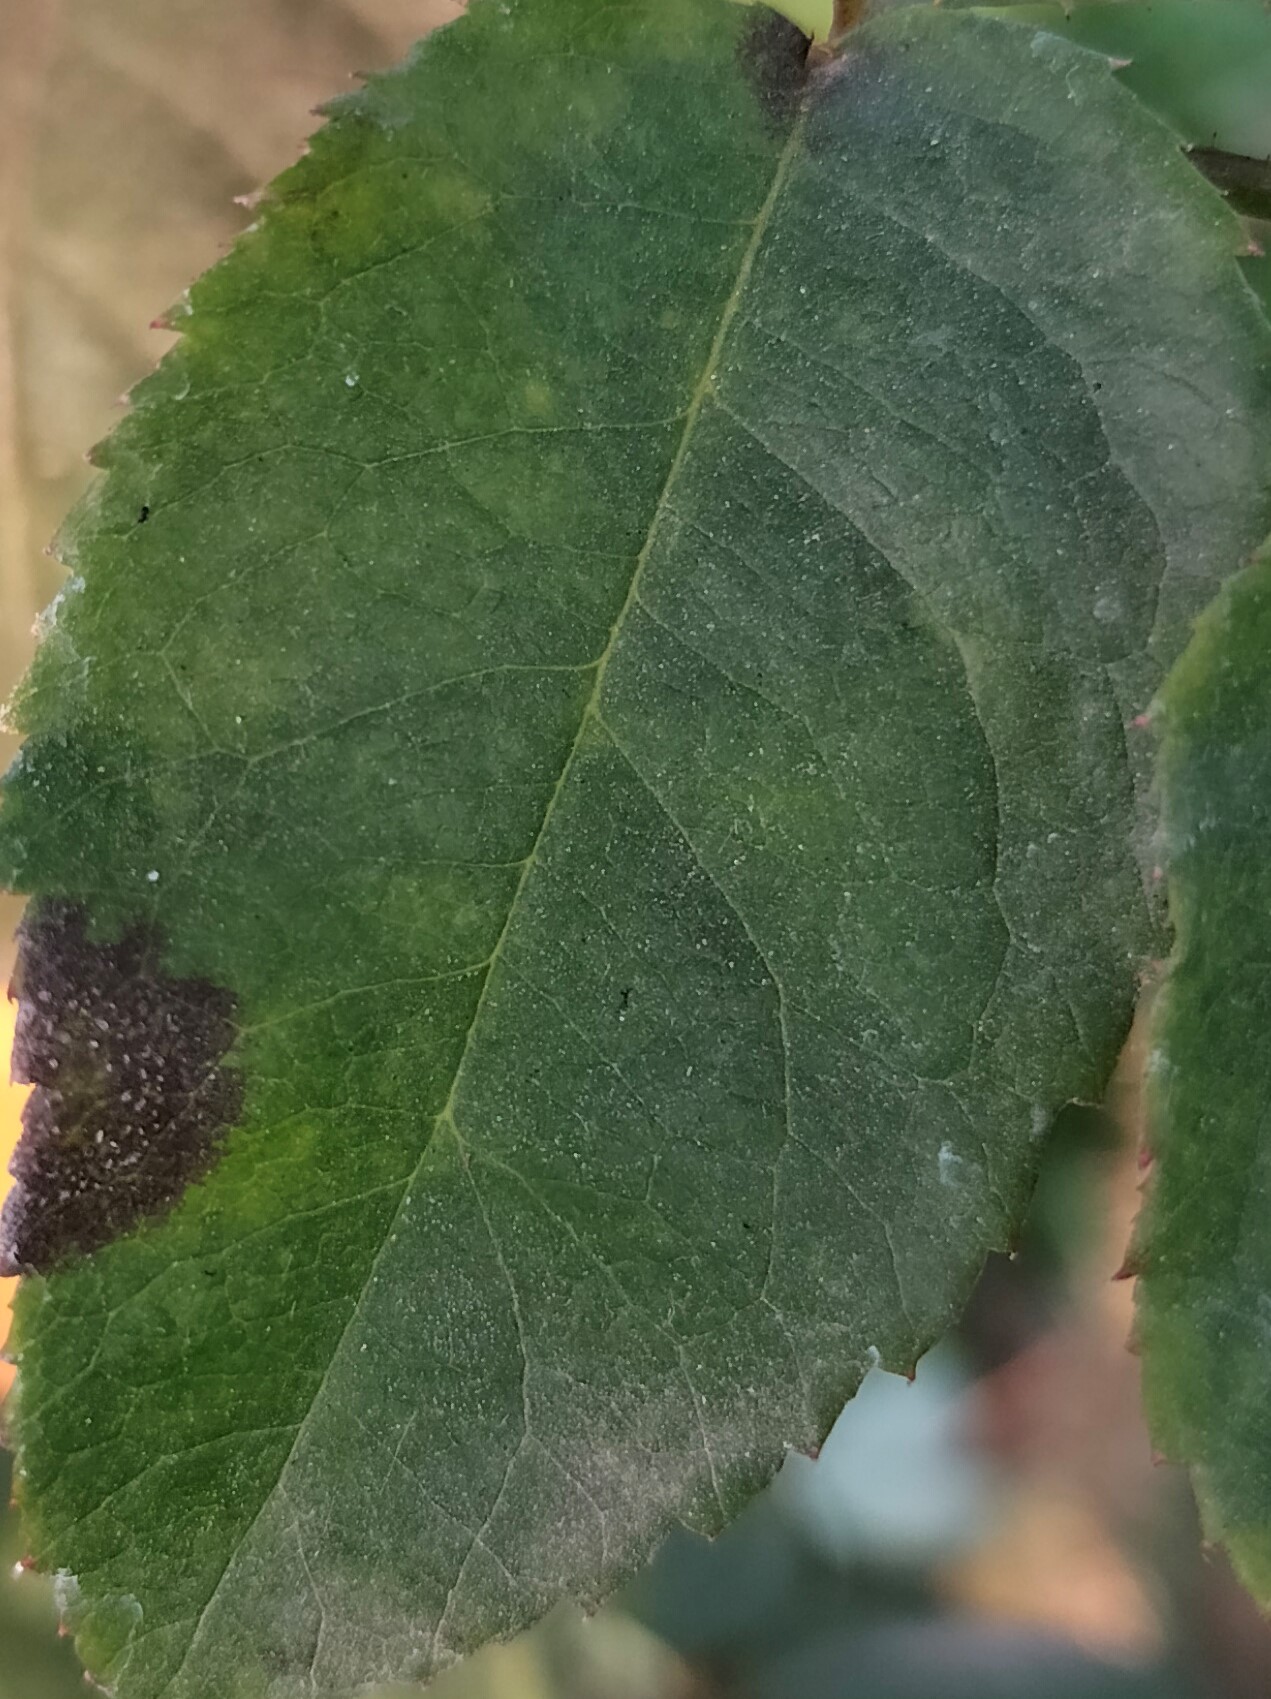
Label: Black Spot